Don Dubbins

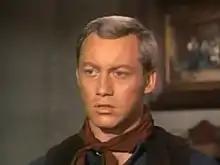
Dubbins in "Bonanza", 1960

Donald Gene Dubbins (June 28, 1928 – August 17, 1991) was an American film, stage and television actor.